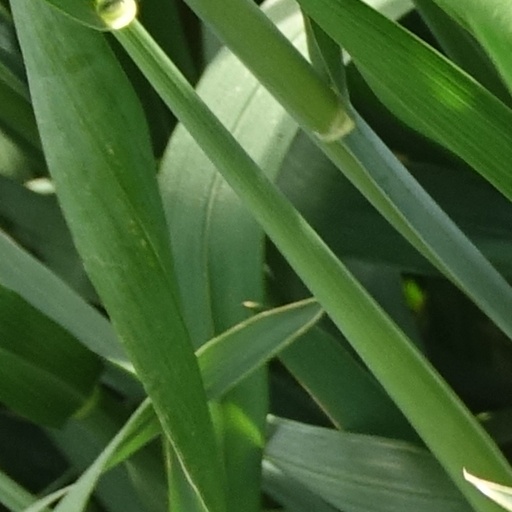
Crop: wheat